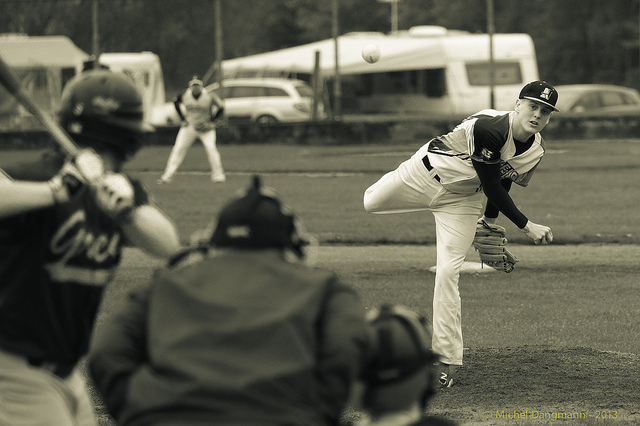
một người đàn ông đang ném quả bóng chày về phía gôn